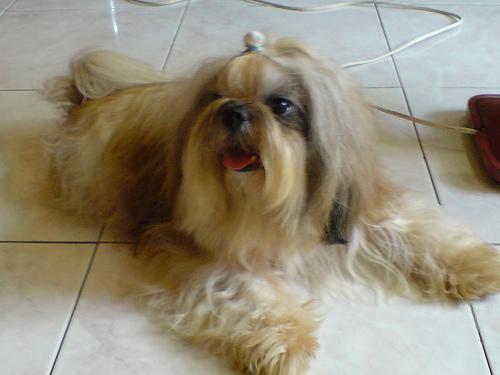
Shih-Tzu